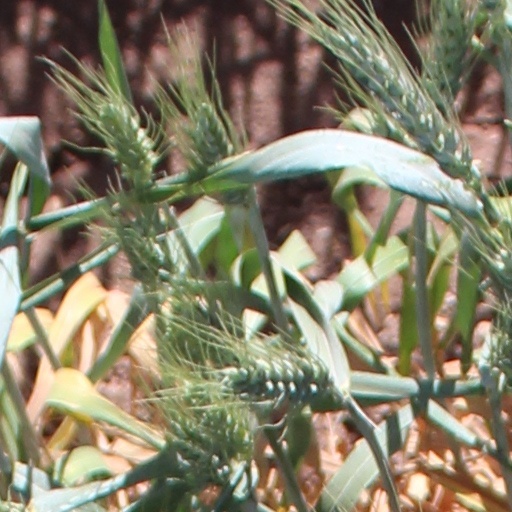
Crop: wheat